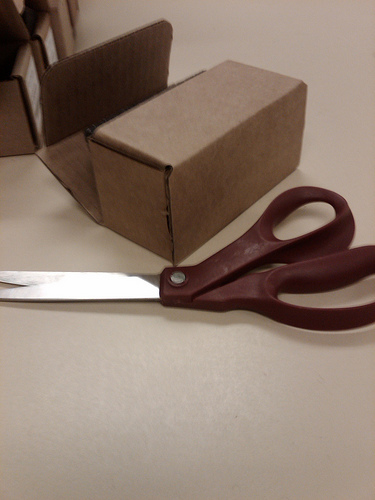
question: テーブルの上はどんな色をしていますか？
answer: 白色

question: テーブルの上に置かれている文具は何ですか？
answer: はさみ

question: テーブルの上にはさみは何本置かれていますか？
answer: １本

question: テーブルの上に置かれたはさみの柄はどんな色をしていますか？
answer: 茶色

question: テーブルの上に置かれた箱は何色をしていますか？
answer: ベージュ色

question: テーブルの上にコップはいくつ置かれていますか？
answer: ０個

question: テーブルの上にペンは何本置かれていますか？
answer: １本

question: テーブルの上にお皿はいくつ置かれていますか？
answer: ０枚